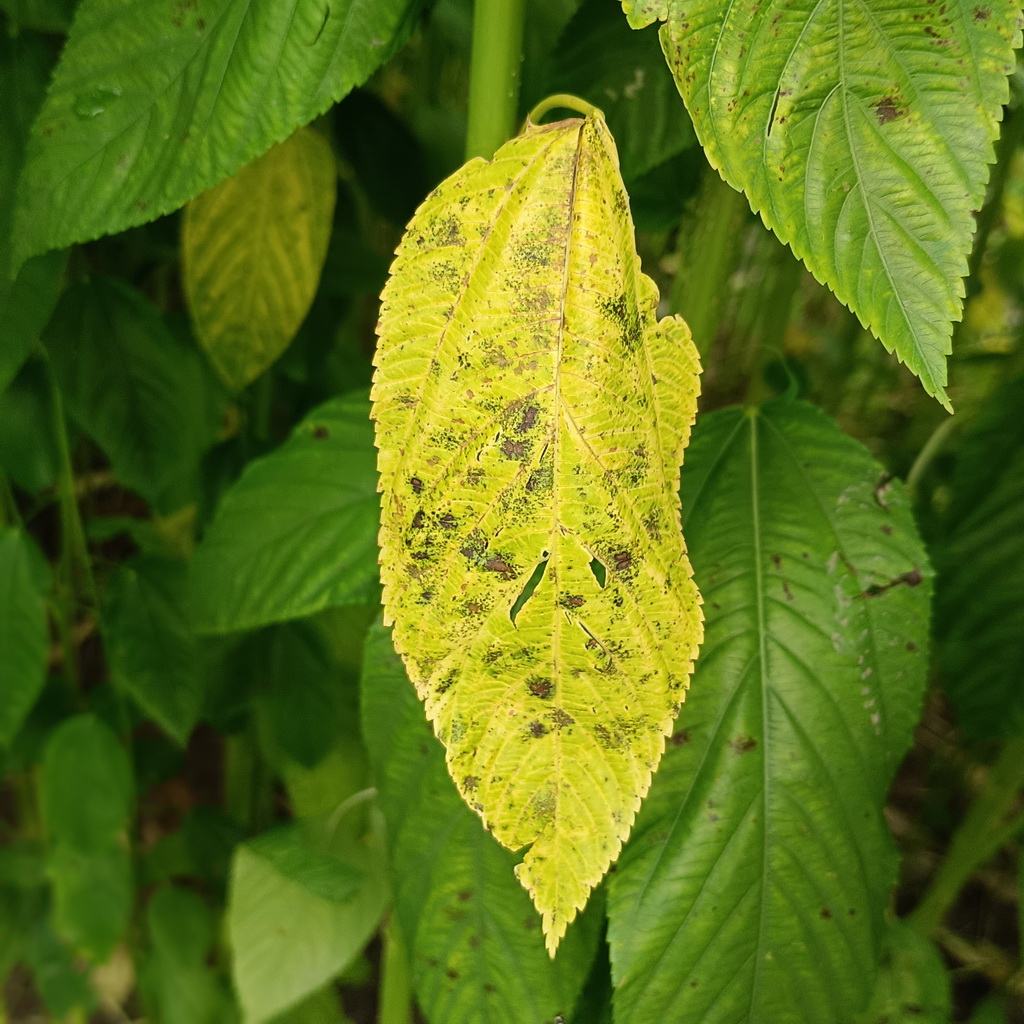
Label: Mosaic